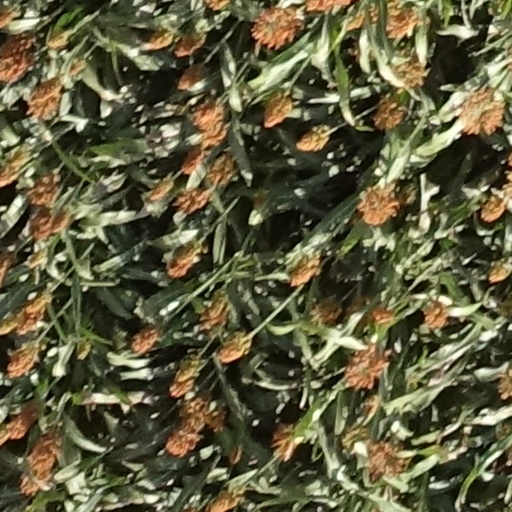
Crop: sorghum